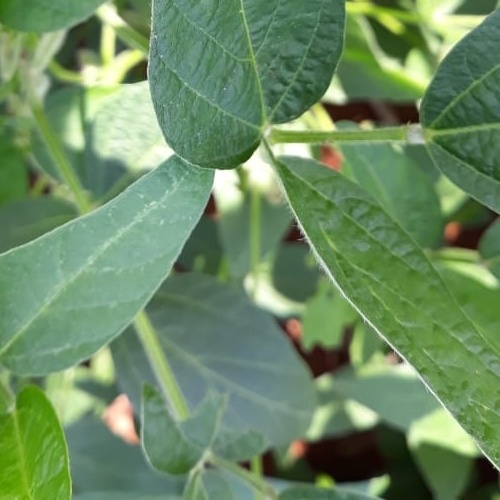
Label: Healthy